Ohio Oil Company Building

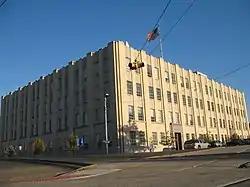
the building in 2012

The Ohio Oil Company Building, at 159 N. Wolcott St. in Casper, Wyoming, was built in 1949. Also known as the Marathon Oil Company Building, it was listed on the National Register of Historic Places in 2001.